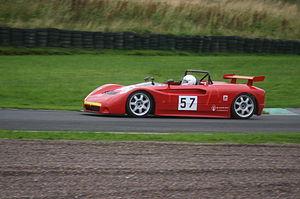
La Maserati Barchetta est une automobile du constructeur italien Maserati.